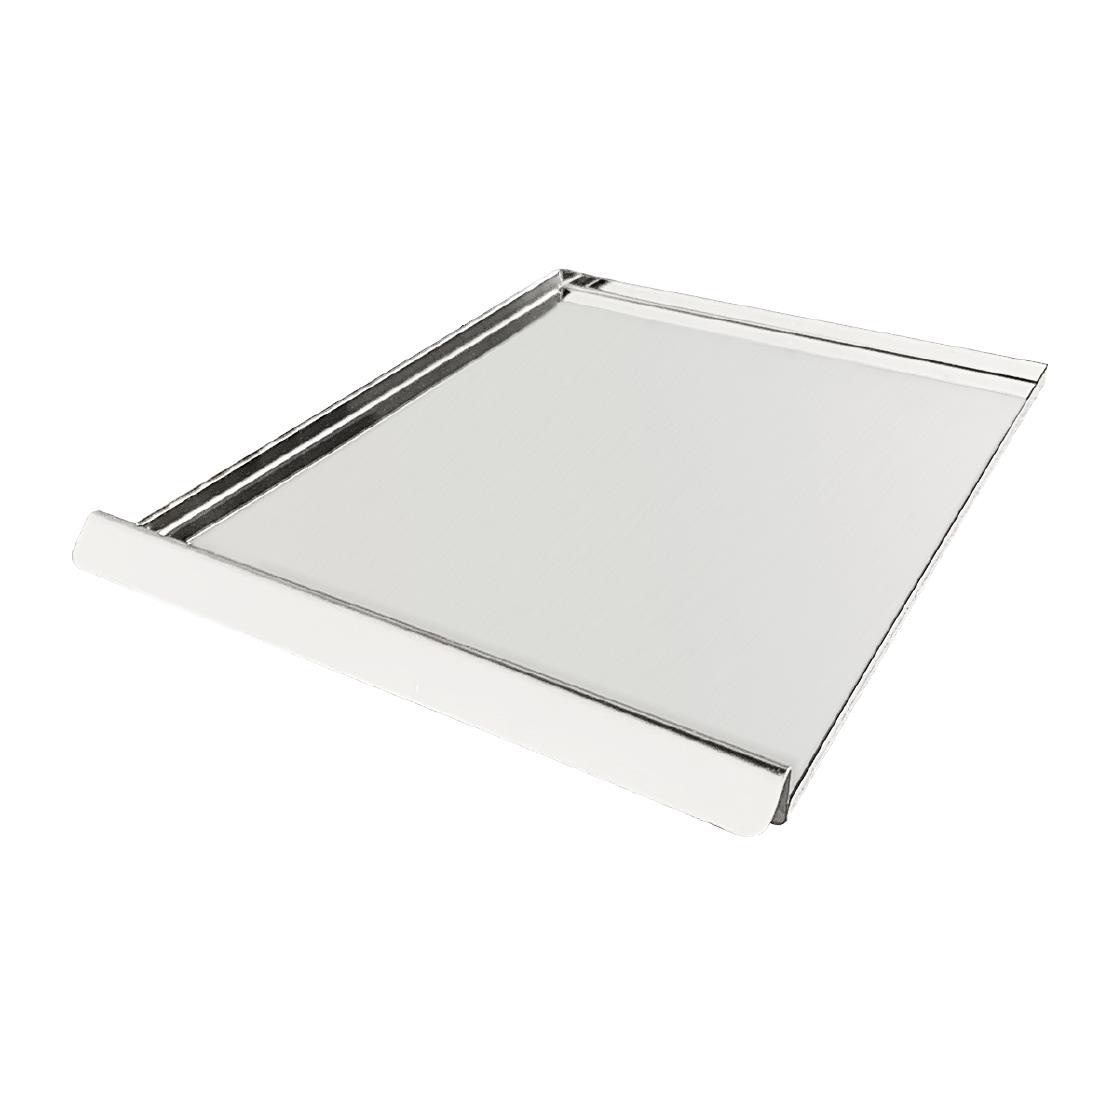
Rowlett Crumb Tray
Replacement crumb tray for 2 slice Rowlett Esprit toasters. Stainless Steel
Brand: Rowlett
Category: Home & Garden > Kitchen & Dining > Kitchen Appliance Accessories > Toaster Accessories > Toaster Crumb Trays